Sanctuary of the Three Gauls

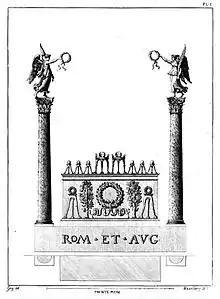
Altar of Gauls, reconstructed from the image on Roman coins

The "concilia" at Lugdunum were also displays of loyalty and a developing role within the Roman province, which involved the renewal of vows through priestly sacrifice at the "ara", feasting, games ("ludi"), contests of eloquence and poetry. This calendrical gathering was accommodated by the building of a small amphitheatre, which was later much expanded. Lugdunum was also the site of a major Imperial mint, whose coinage provides a principal source of evidence for the form and development of the altar. The security requirement of the mint has been presumed to account for the presence of Lugdunum's single military cohort.